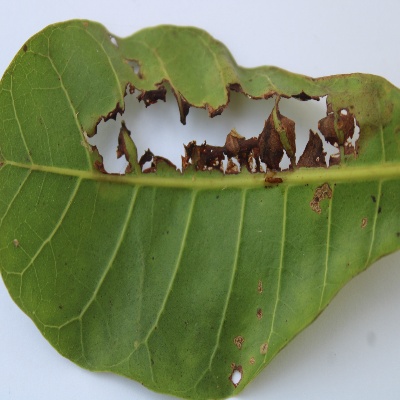
Crop: Cashew
Condition: leaf miner